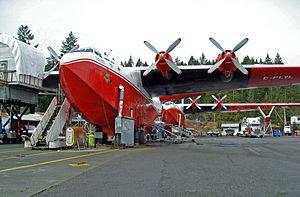
Le Martin M-170 ou Martin Mars est un hydravion cargo quadrimoteur. Il a été conçu et construit à peu d’exemplaires pour la Marine américaine pendant la Seconde Guerre mondiale. Il est le plus grand hydravion allié produit pendant ce conflit. Sept exemplaires ont été construits. La Marine américaine a commandé le développement du XPB2M-1ᵉʳ mars en 1938. Le besoin était un hydravion de patrouille maritime à long rayon d'action. Il sera produit plus tard comme avion de transport à long rayon d’action.